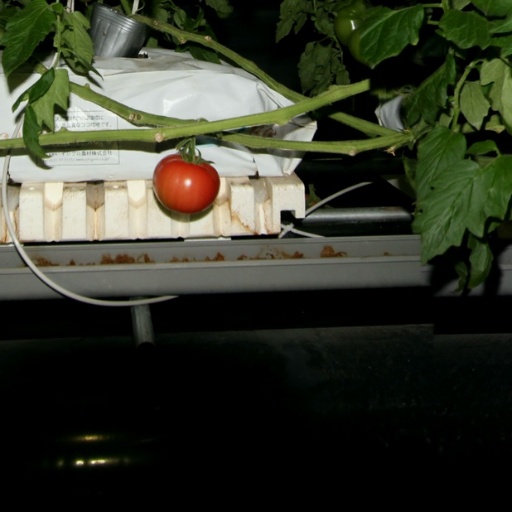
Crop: tomato